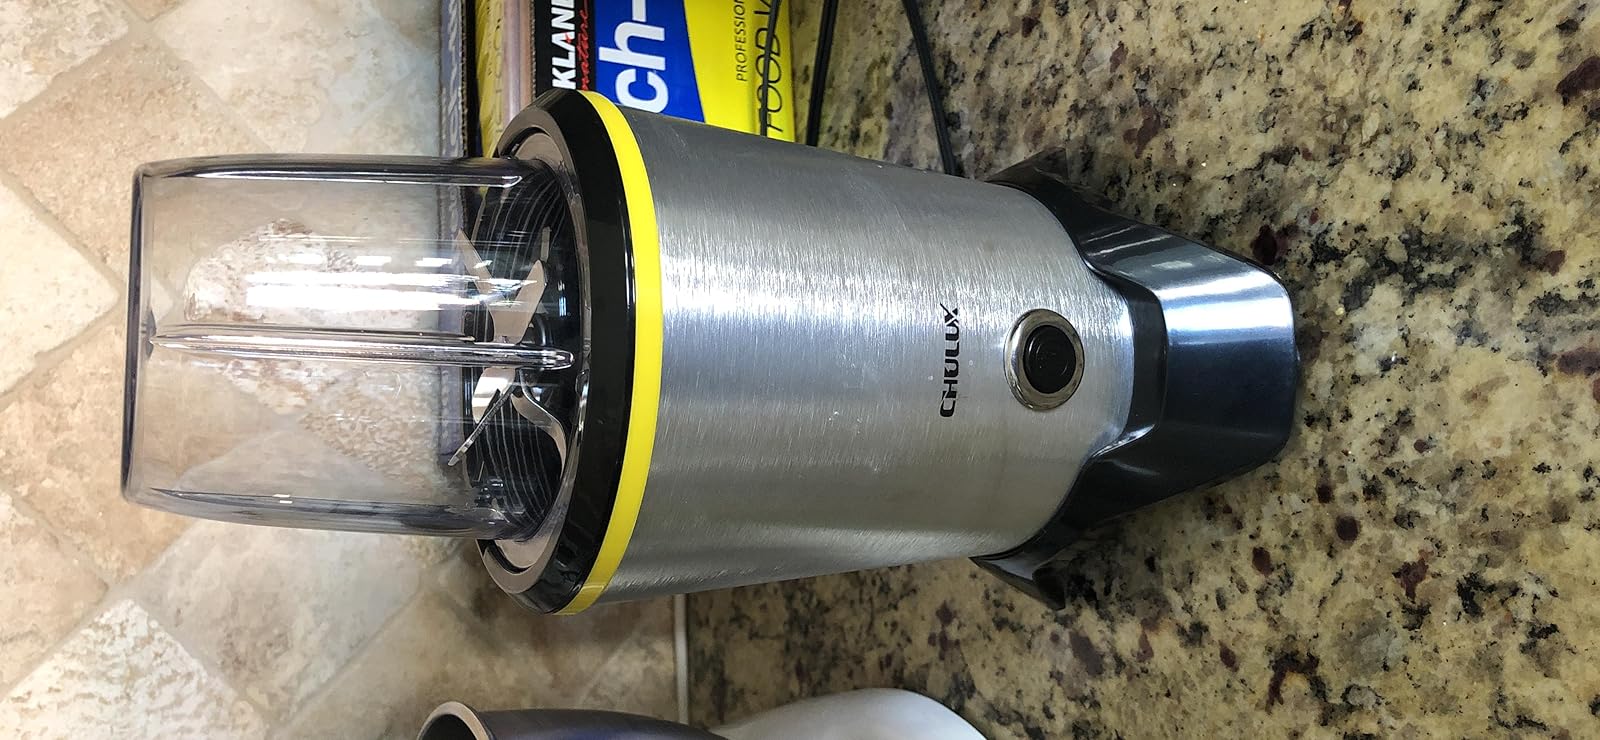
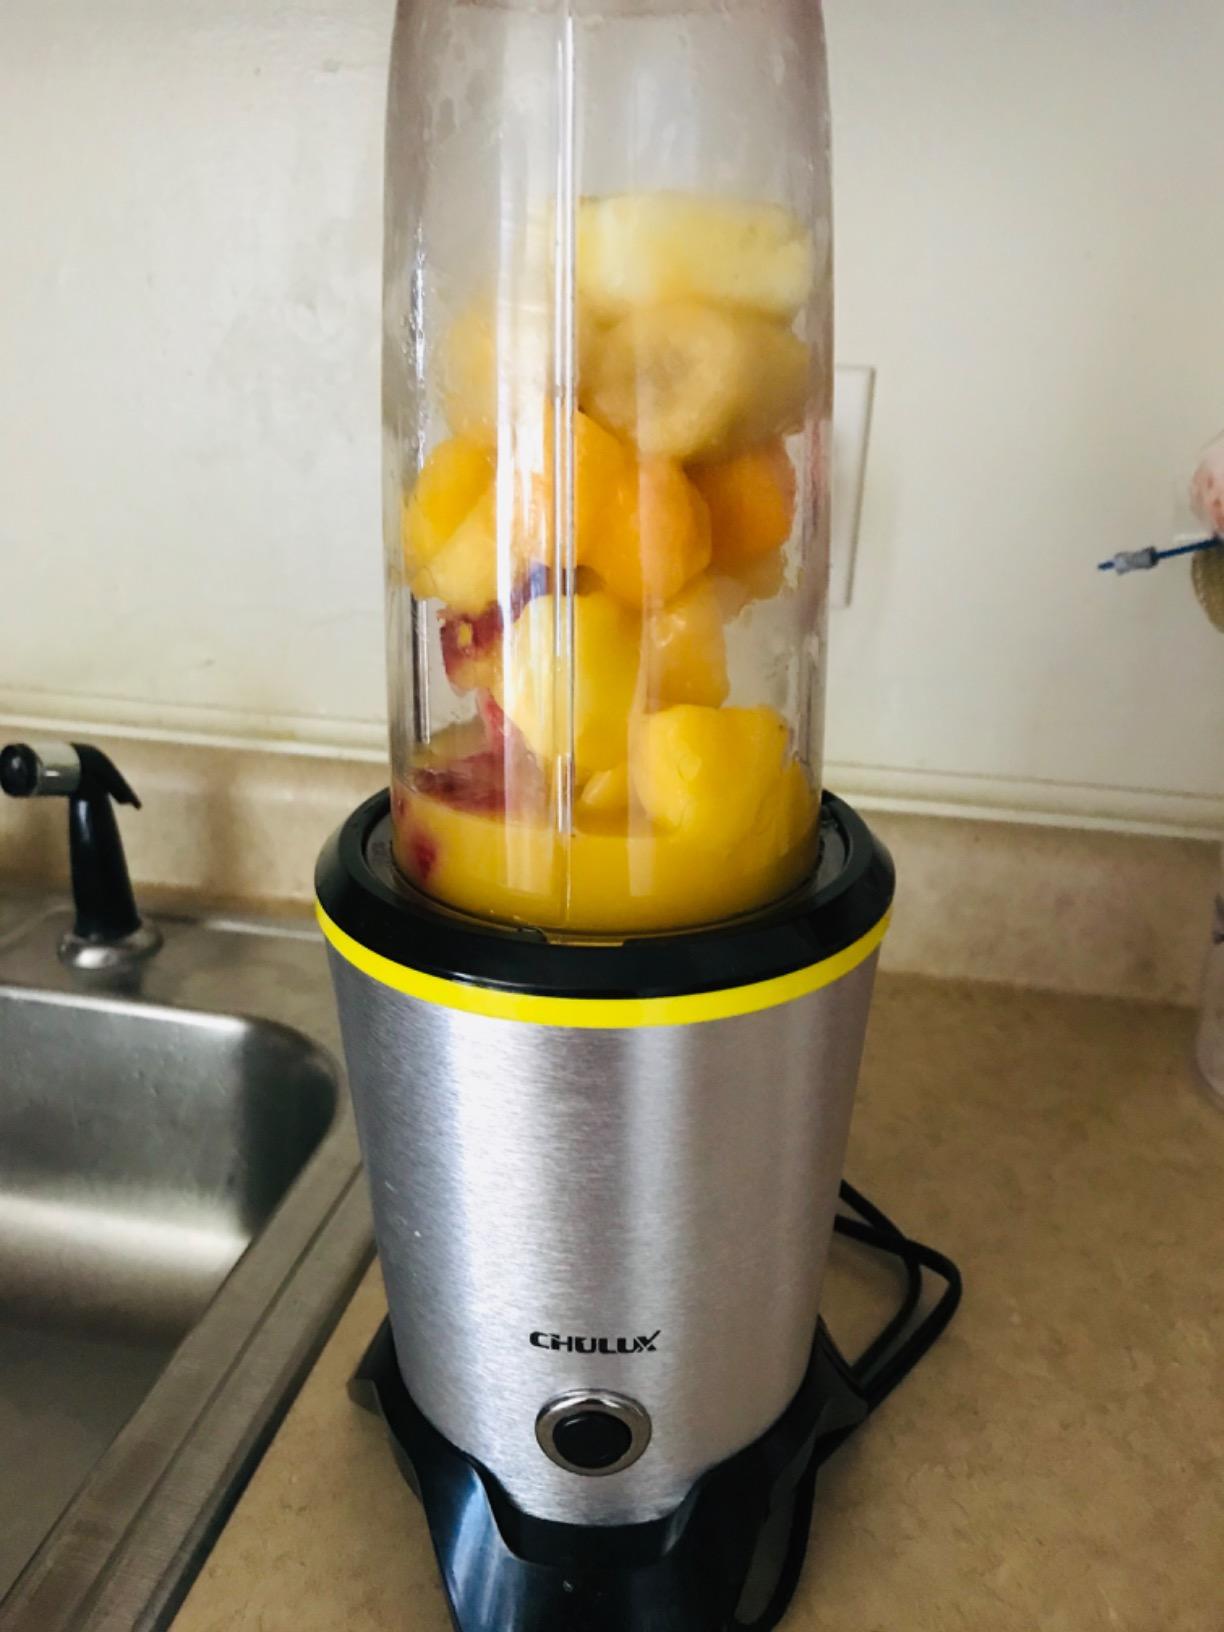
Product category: items_blender
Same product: yes